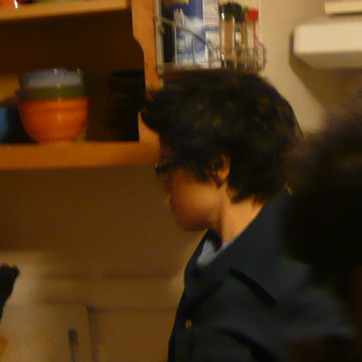
Material: skin